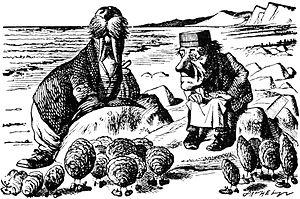
Le morse est une espèce de grands mammifères marins, unique représentant actuel de son genre, Odobenus, ainsi que de sa famille, celle des Odobenidae. Il possède une répartition discontinue circumpolaire dans l'océan Arctique et sa périphérie, comme le nord de l'Atlantique ou encore la mer de Béring, au nord du Pacifique. Deux à trois sous-espèces sont distinguées par leur taille et l'aspect de leurs défenses : O. r. rosmarus trouvée dans l'Atlantique, O. r. divergens, occupant le Pacifique et O. r. laptevi, au statut discuté, vivant en mer de Laptev.